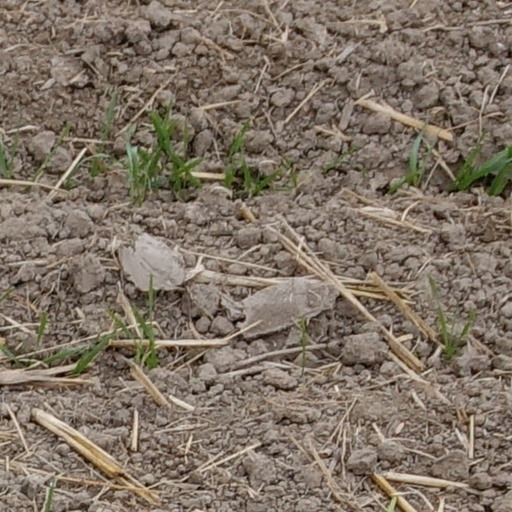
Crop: wheat